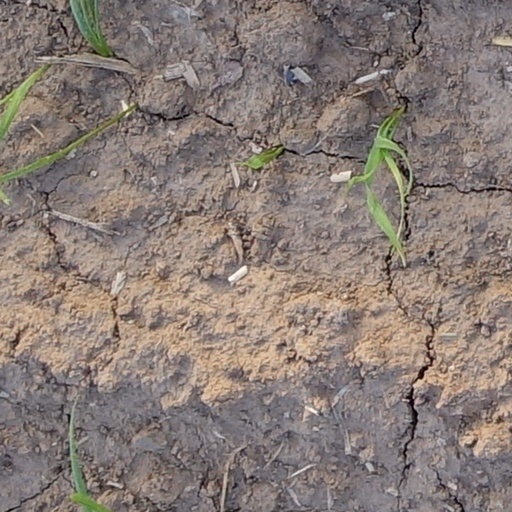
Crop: wheat